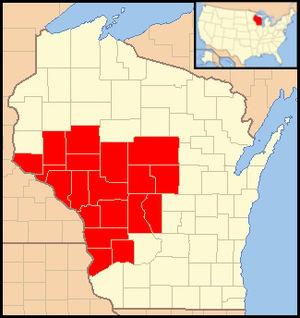
Le diocèse de La Crosse est un territoire ecclésiastique de l'Église catholique romaine aux États-Unis. Son siège est à la cathédrale Saint-Joseph-Artisan de La Crosse dans le comté de La Crosse.